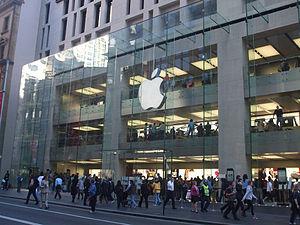
Apple [ˈæpəl] est une entreprise multinationale américaine qui crée et commercialise des produits électroniques grand public, des ordinateurs personnels et des logiciels informatiques. Parmi les produits les plus connus de l'entreprise se trouvent les ordinateurs Macintosh, l'iPod, l'iPhone et l'iPad, la montre Apple Watch, le lecteur multimédia iTunes, la suite bureautique iWork, la suite multimédia iLife ou des logiciels à destination des professionnels tels que Final Cut Pro et Logic Pro. En 2019, l'entreprise emploie 137 000 employés et exploite 506 Apple Stores répartis dans 25 pays et une boutique en ligne où sont vendus les appareils et logiciels d'Apple mais aussi de tiers. Son bénéfice annuel pour l'année 2019 est de 55,2 milliards de dollars.